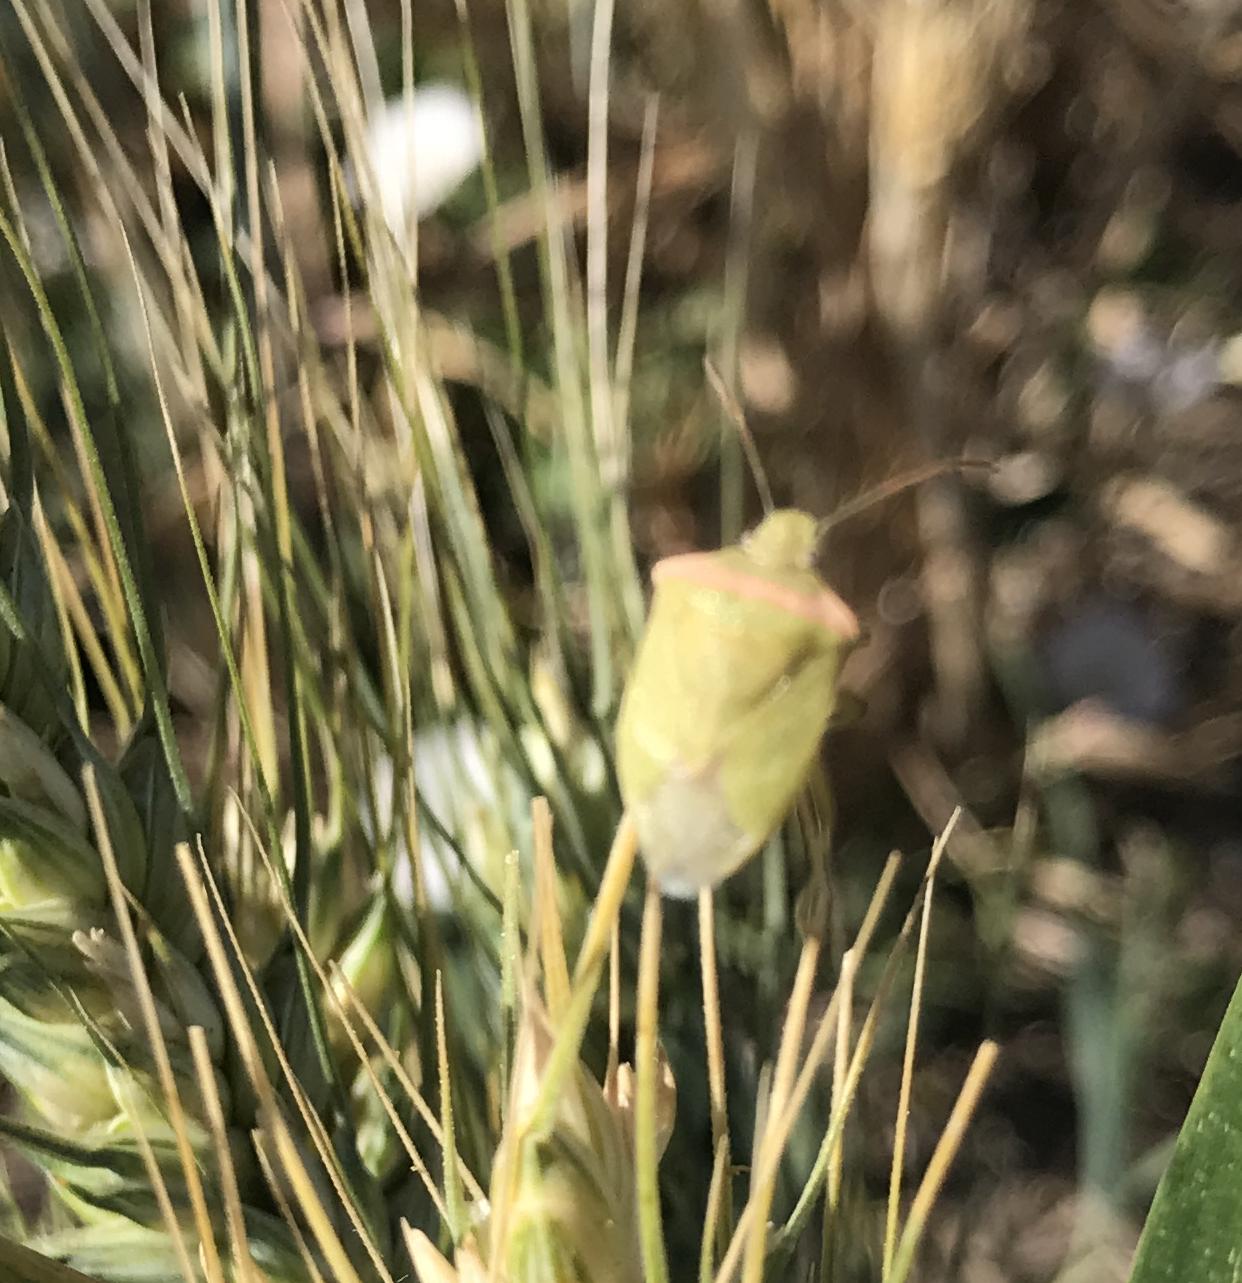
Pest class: stink_bug